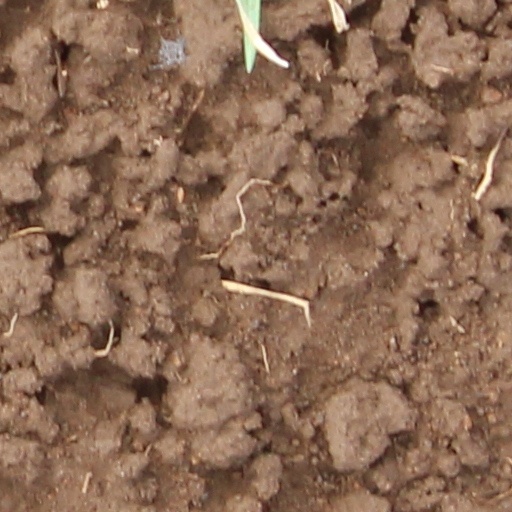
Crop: wheat